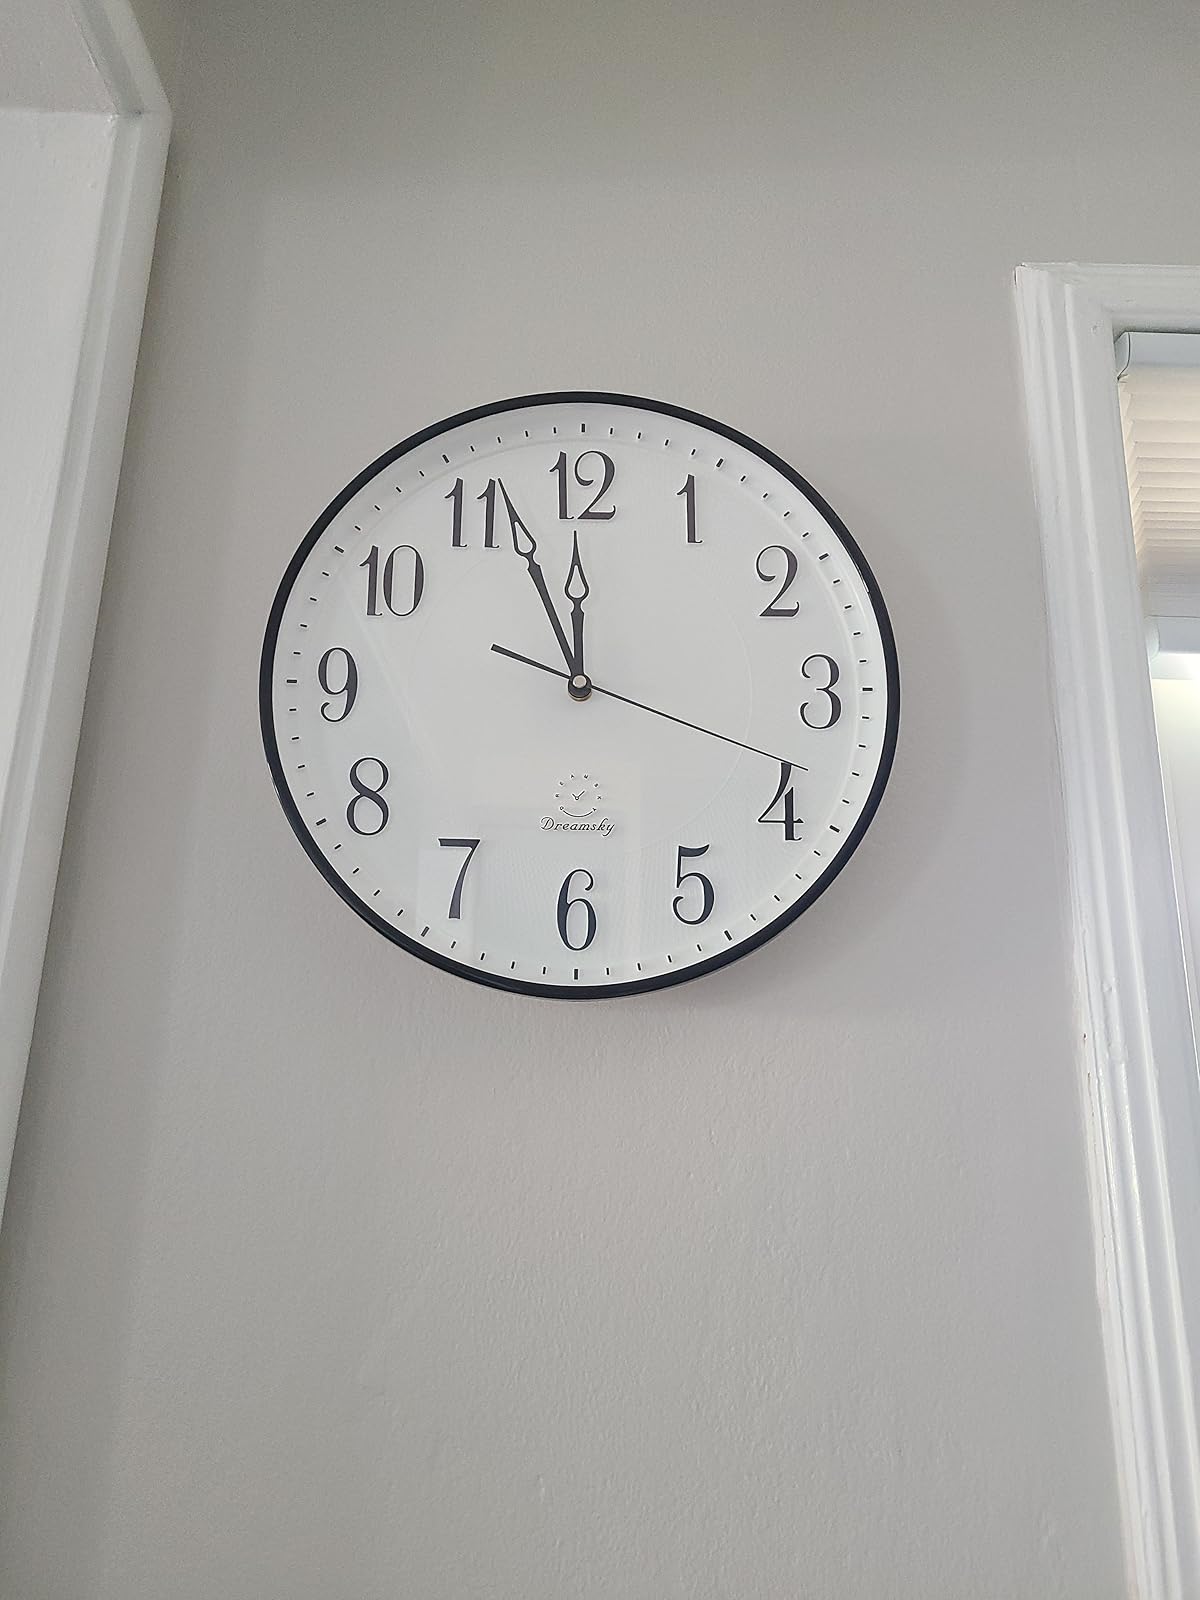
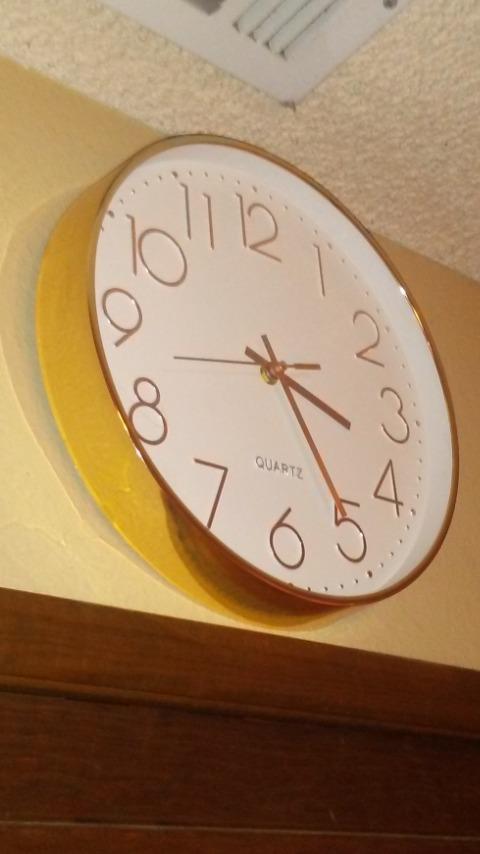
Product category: clock
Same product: no